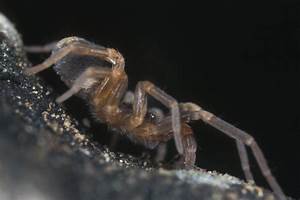
Label: ragno